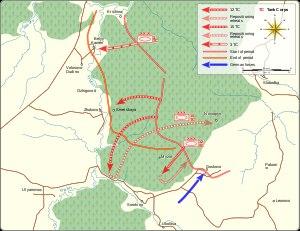
La Offensive de Kozelsk fut une opération stratégique russe conduite durant la contre offensive soviétique.